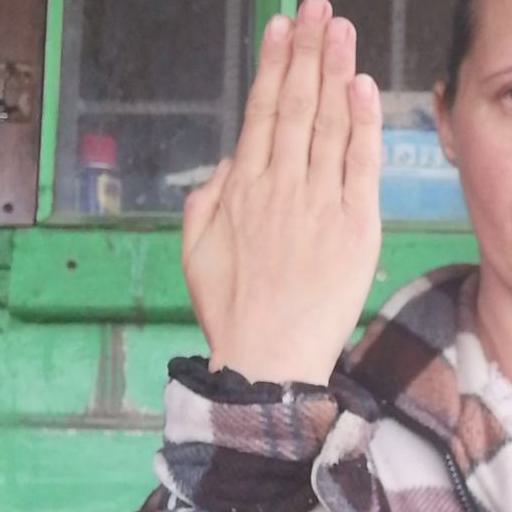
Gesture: stop_inverted